Texas Education Agency

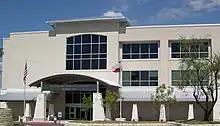
Education Service Center Region XIII in Austin

To serve the large number of independent school districts and charter schools in Texas, TEA is divided into 20 regions, each containing an Education Service Center (ESC, sometimes called regional service center or regional education service center).